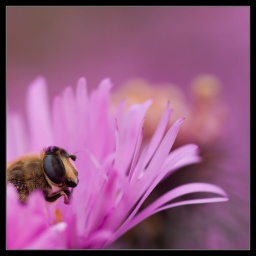
Bee in a pink flower